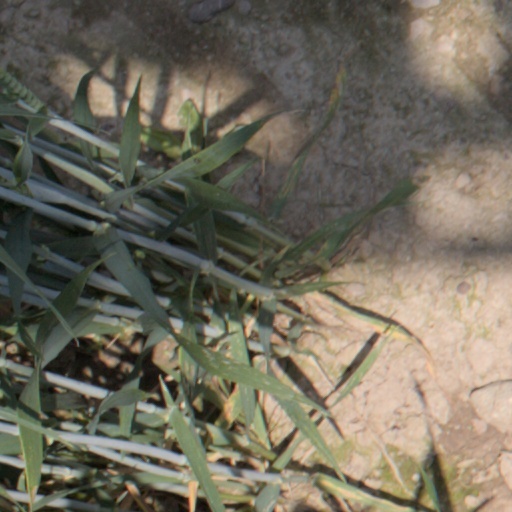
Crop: wheat